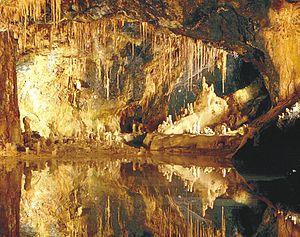
Les grottes des fées de Saalfeld sont des grottes d'une ancienne mine à proximité de Saalfeld, en Thuringe en Allemagne. Elles sont notables pour ses concrétions particulièrement colorées.